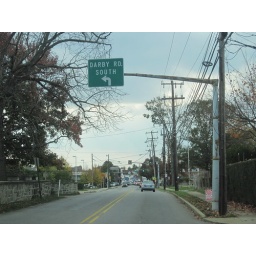
Old green sign along Eagle Road approaching Darby Road in Havertown.